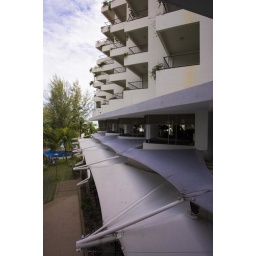
View from the connecting walkway of the swimming pool area. The restaurant is on the ground level below the canopies.